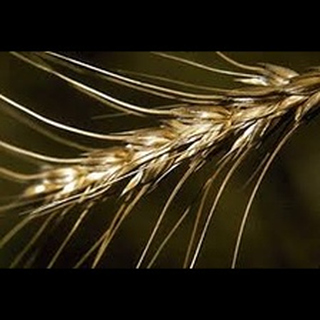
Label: wheat_blast